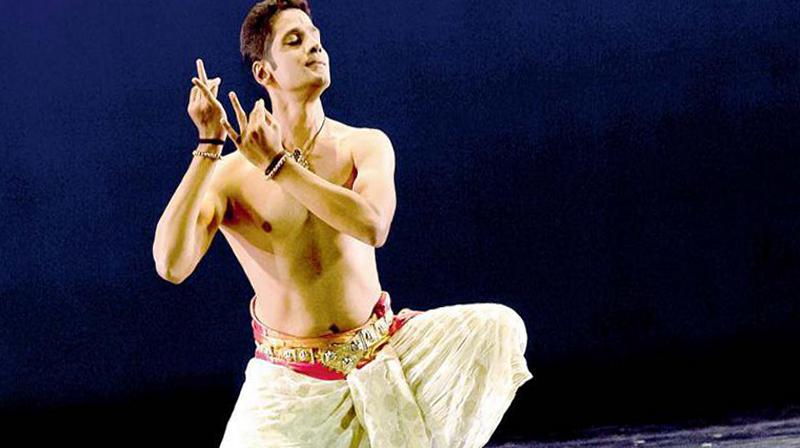
Dance form: bharatanatyam